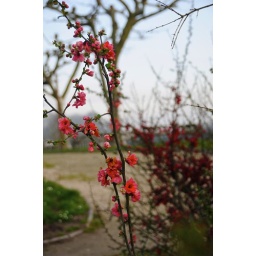
Spring flower break through along the Tarn river in Moissac